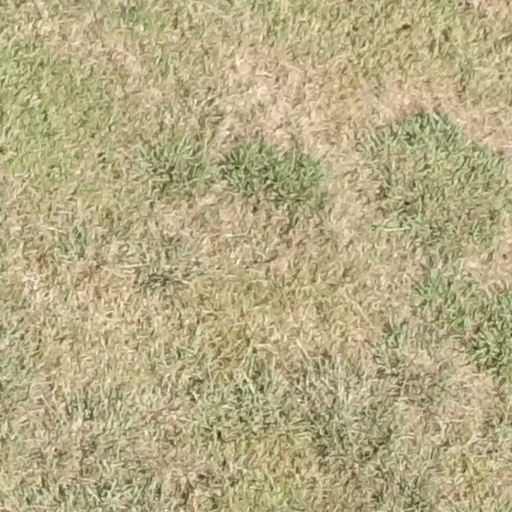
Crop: sorghum